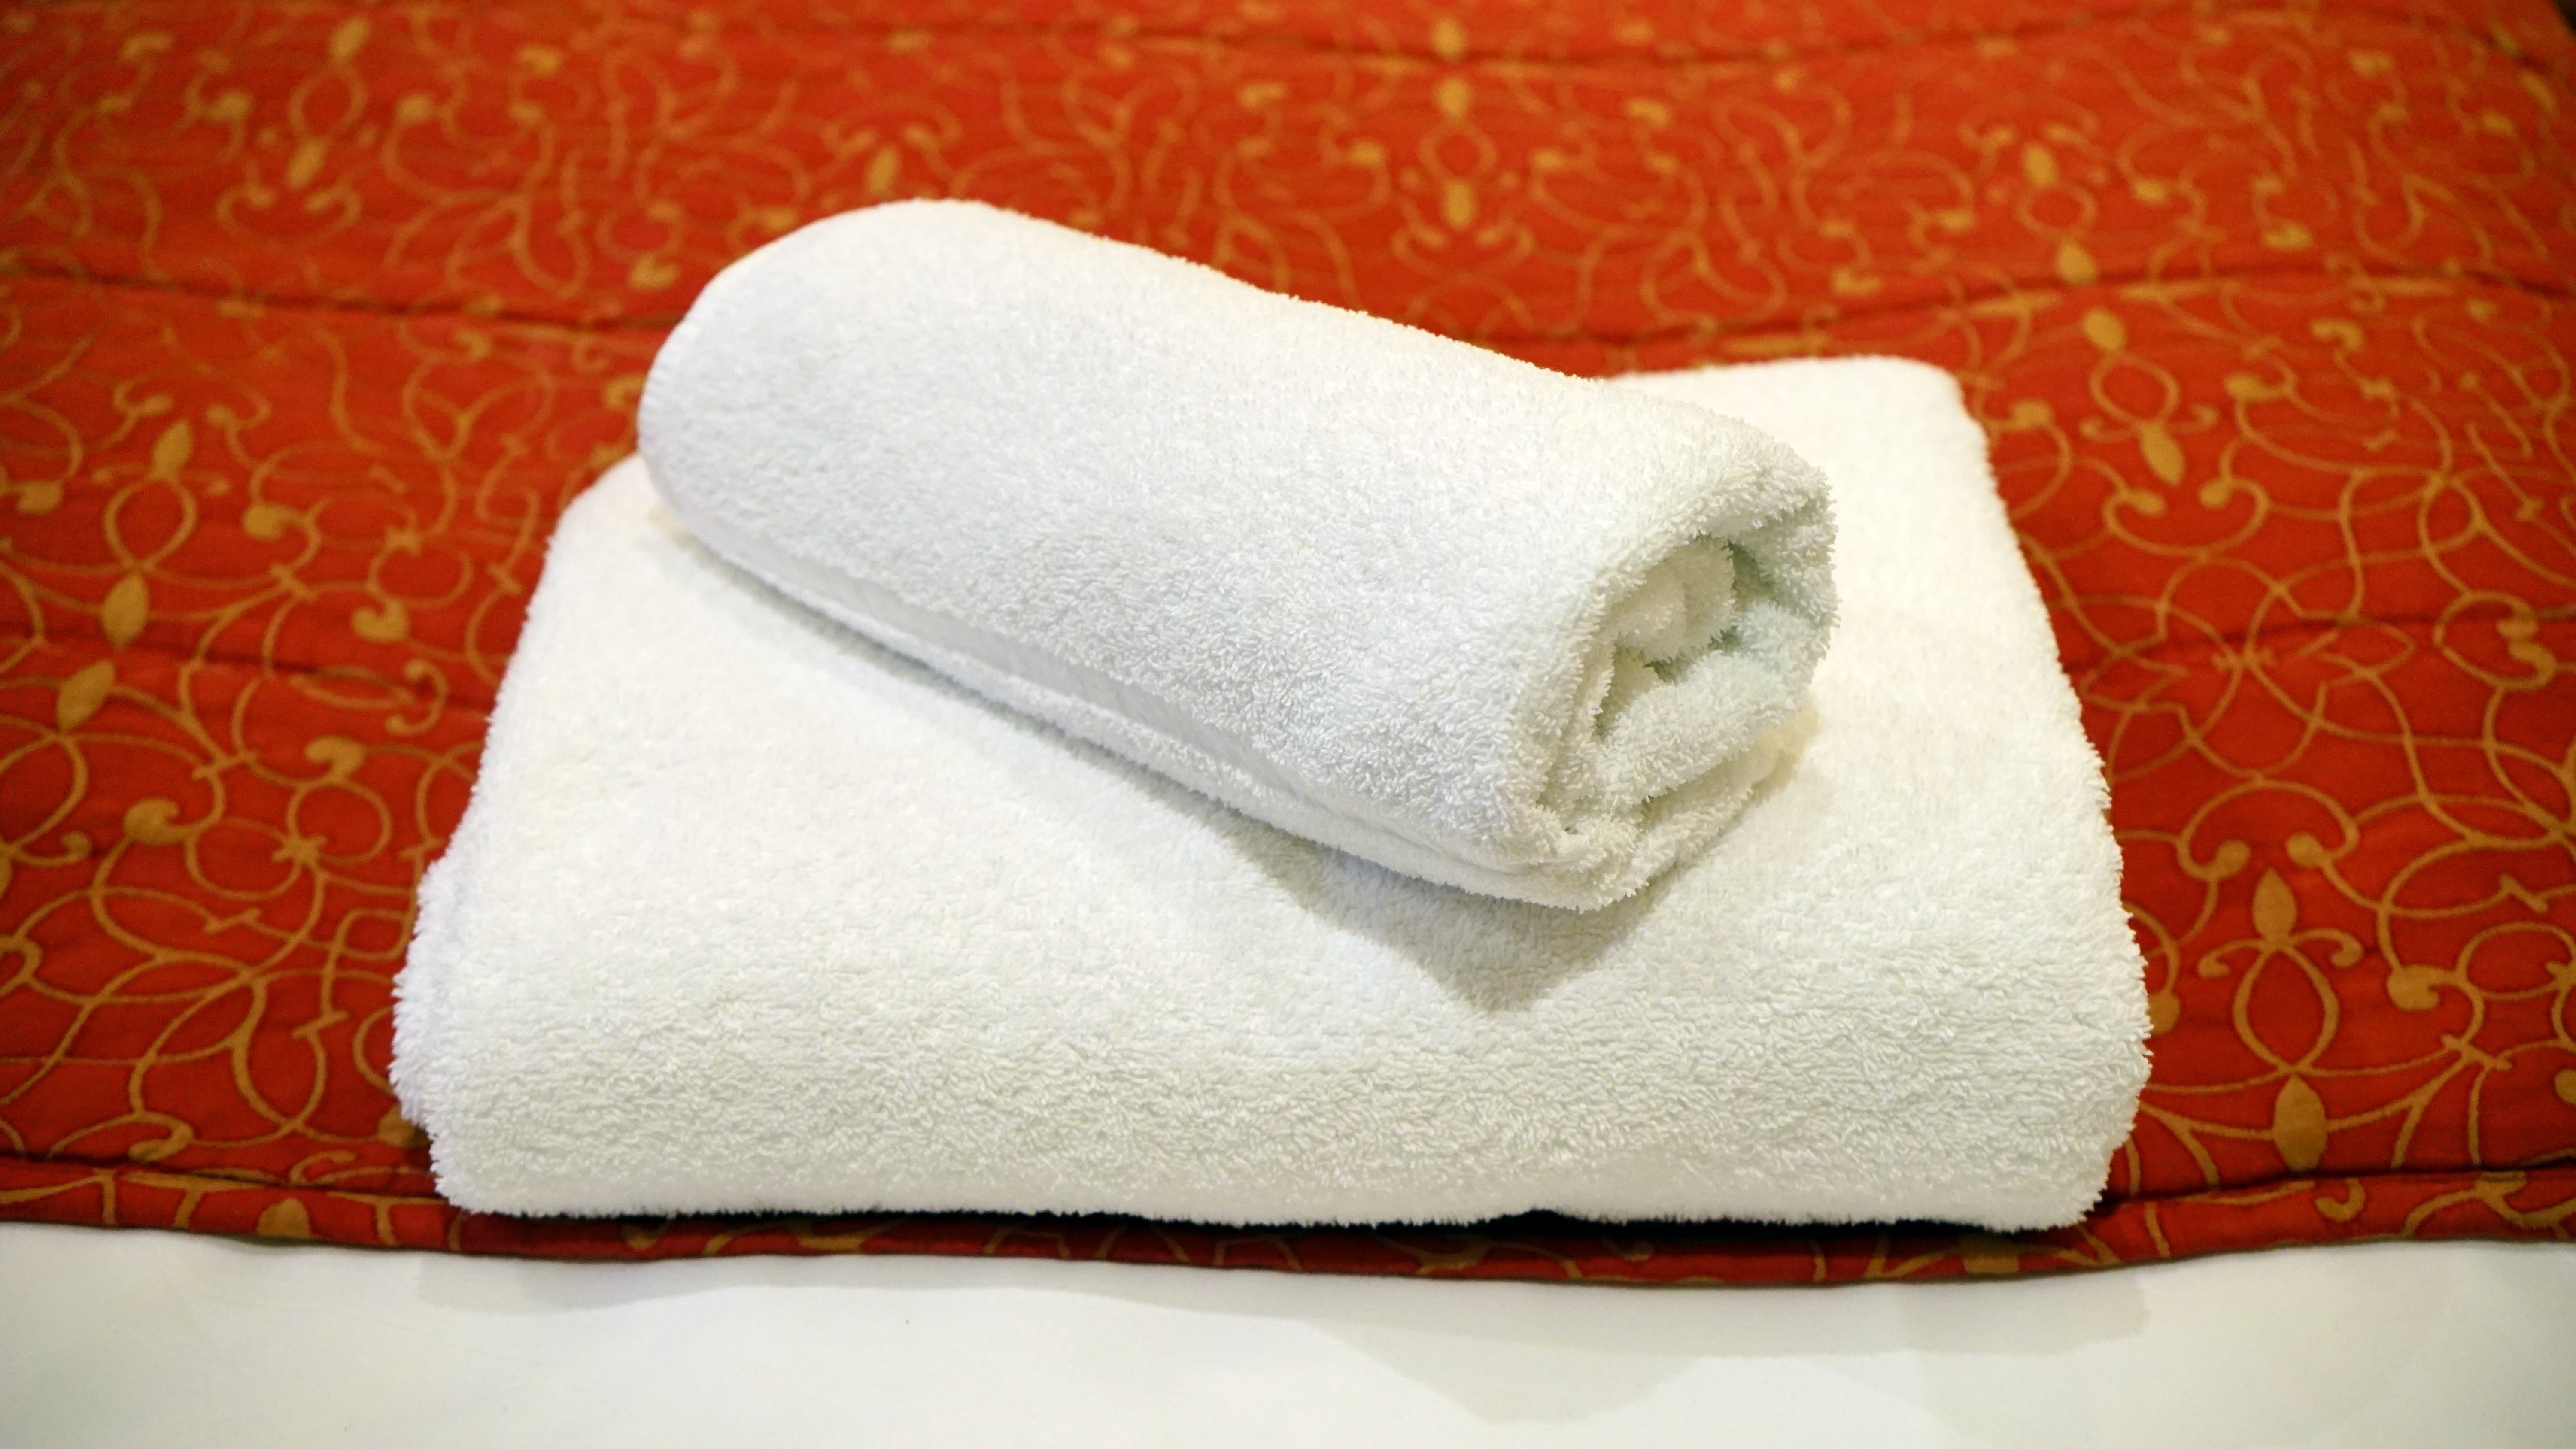
white, interior, red, room, material, towel, product, textile, luxury, hotel, bed, comfortable, linens